Antonio da Fabriano

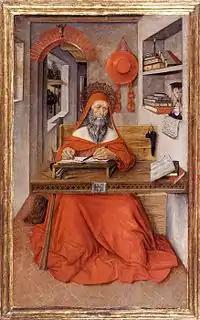
"St. Jerome in his study", 1451, now in the Walters Art Museum

Antonio da Fabriano (active in mid 15th century) was an Italian painter, active in the Region of Marche.